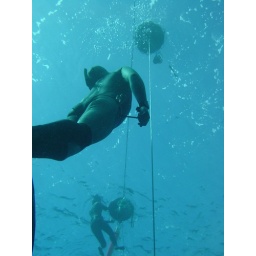
Peter revelling in the blue water